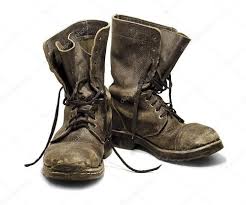
Waste category: shoes